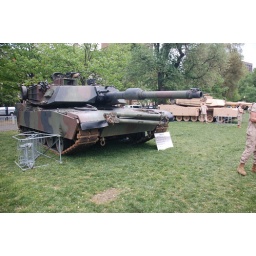
Marine Week Boston, 2010: M1A1 Main Battle Tanks in green forest camoflauge, and tan desert paint scheme